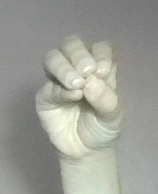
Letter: ha